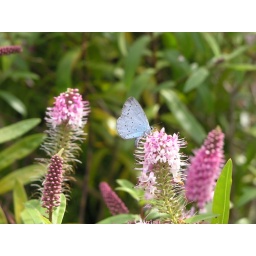
A common blue butterfly in my garden.